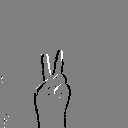
ASL letter: v